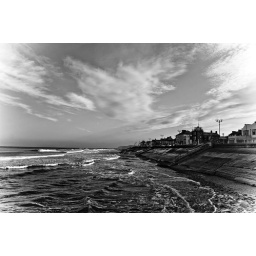
I don't get tired of beach shots in black and white. I love the textures of the sand and sea that stand out.